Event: Nepal Earthquake
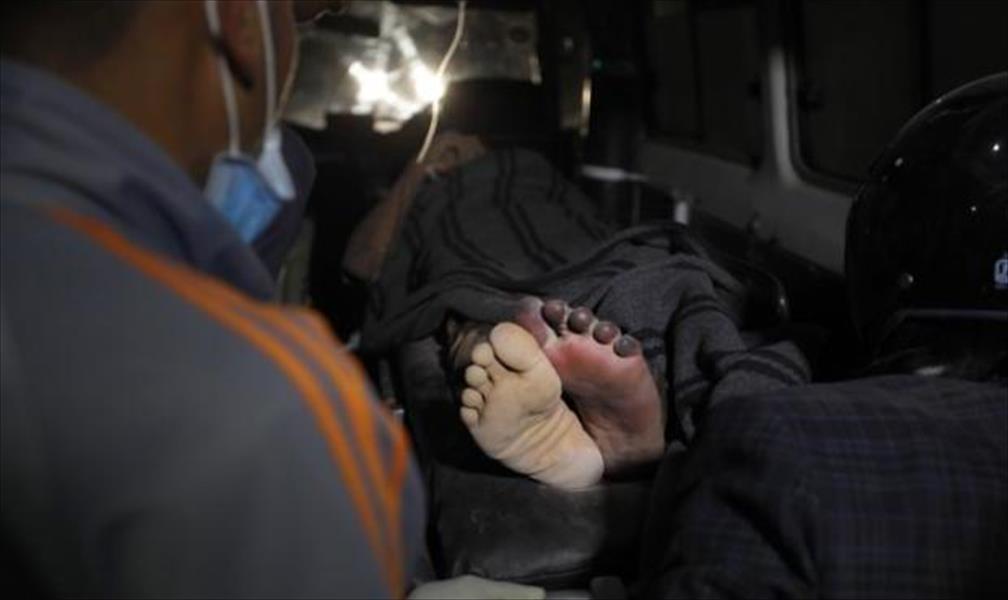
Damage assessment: no_damage